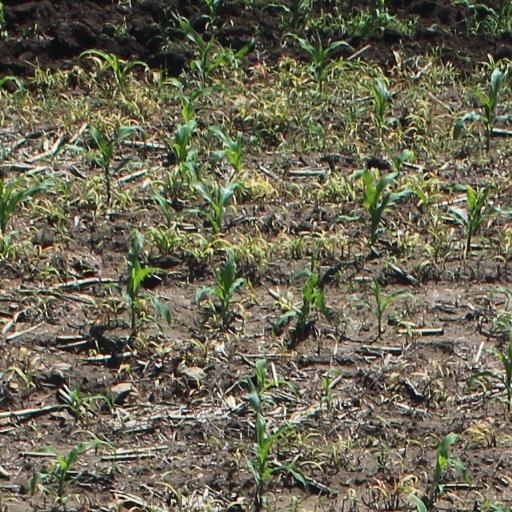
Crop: maize; corn